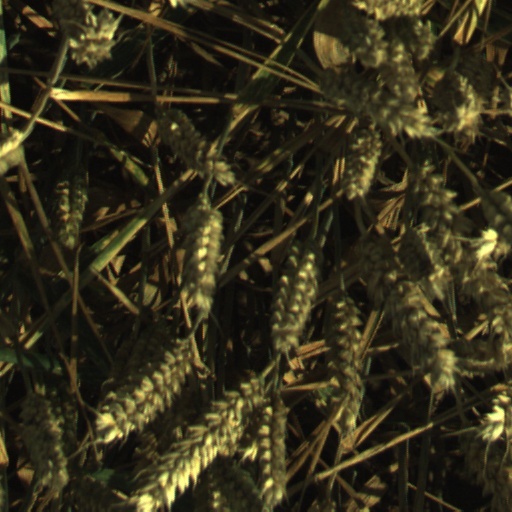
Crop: wheat